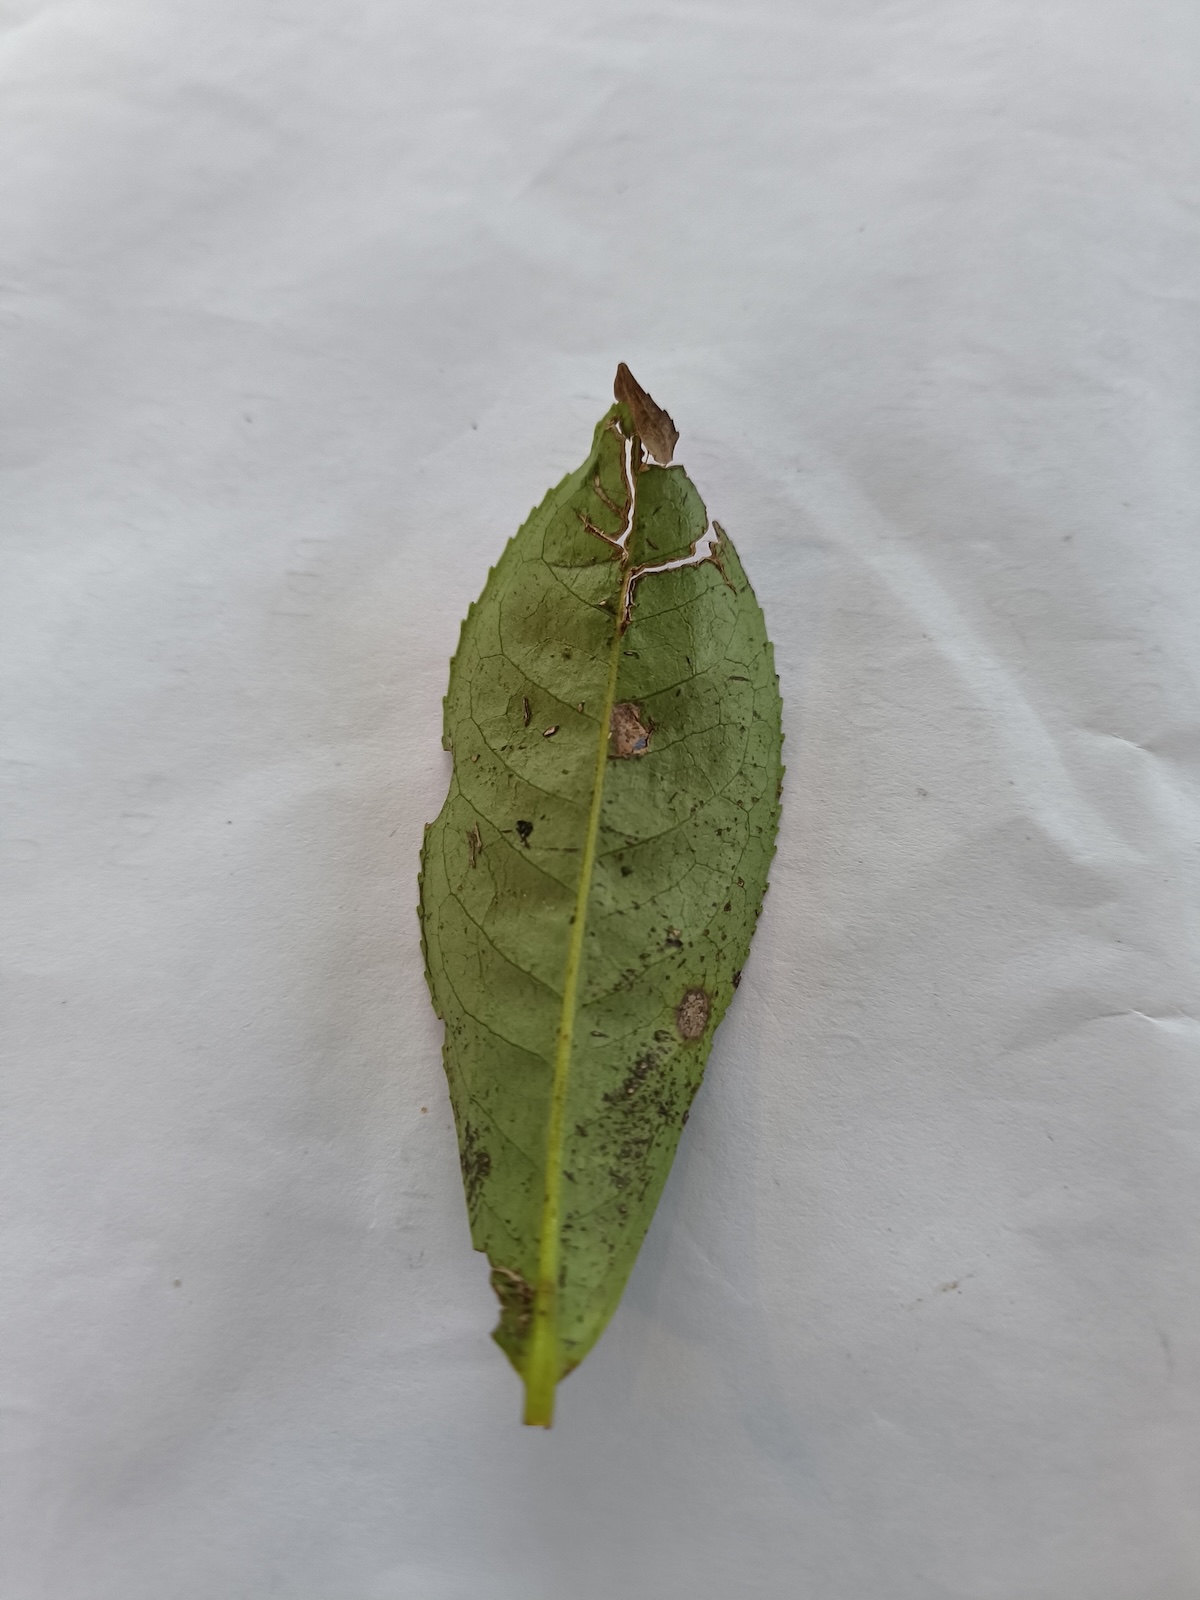
Label: Gray Blight